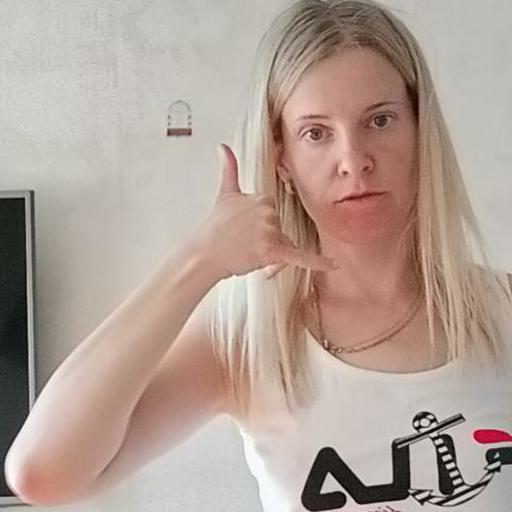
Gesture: call